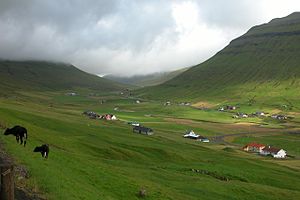
Oyrareingir
Oyrareingir og Signabøur
Oyrareingir er en bygd på Færøerne. Den ligger inderst i Kollafjørður på Streymoy, og lå indtil 1. januar 2001 i Kollafjarðar kommuna, hvorefter denne blev indlemmet i Tórshavnar kommuna. Oyrareingir er første gang nævnt i kilderne 1584. I modsætning til de fleste færøske bygder vokser befolkningen. 1. januar 2009 havde Oyrareingir 45 indbyggere, mod 15 i 1985.